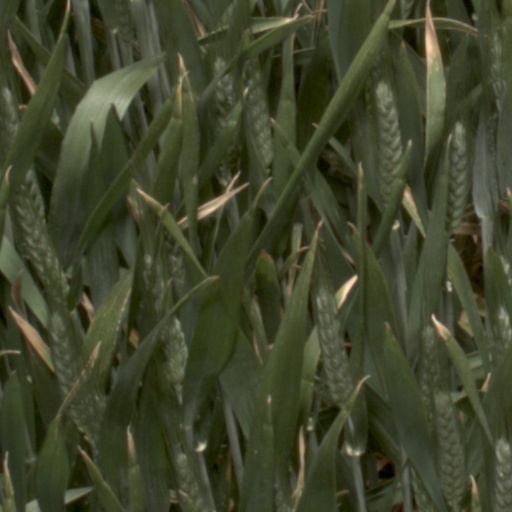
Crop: wheat